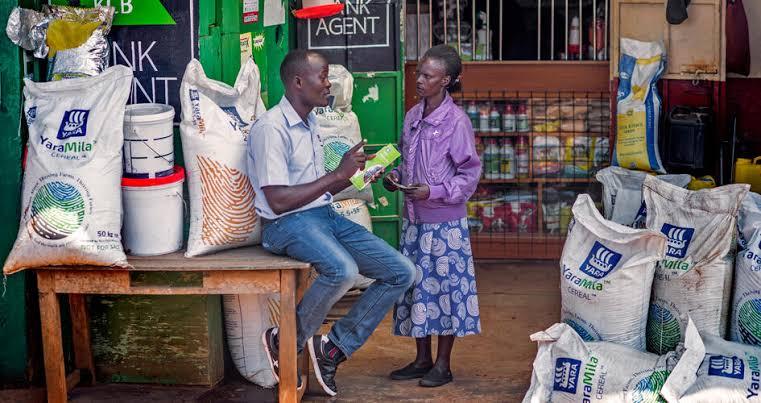
Muuzaji wa pembejeo za kilimo akitoa elimu juu ya namna ya matumizi ya pembejeo hizo, kuna mkulima aliyekuja kufanya manunuzi katika duka lake lenye mifuko mingi ya rangi nyeupe inayobeba pembejeo hizo.